Samuel Howitt

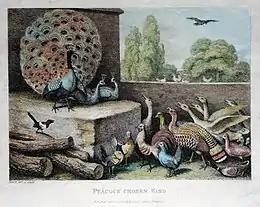
The fable of "The Peacock Chosen King", a tinted plate from "A New Work of Animals"

For the text of the fables, Howitt had extracted those of Aesop (and Phaedrus) from the prose collection of Samuel Croxall, including his lengthy moralising "applications". John Gay's fables are in rhyme and only account for 27 pages out of 106 of text. Separate plates were bound in sideways opposite the title, followed by one of the supplementary illustrations. However, beneath the title of each plate there is an inscription indicating that some of these were designed in the years 1809-10, antedating the publication of the book itself in 1811 and suggesting that they were sold separately at that date, and probably afterwards too. Since fables carried a moral, they had wider popular appeal than elitist sporting subjects and could be mounted on walls for the edification of whoever saw them. Such plates were available in both black and white and in tinted versions. In addition, Howitt also created watercolours from the designs that were sold with the moral printed round the card mount. In this way, from a single work the artist was able to extract three sources of income.